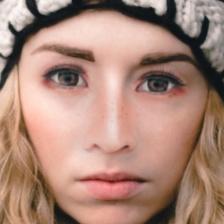
Label: faces